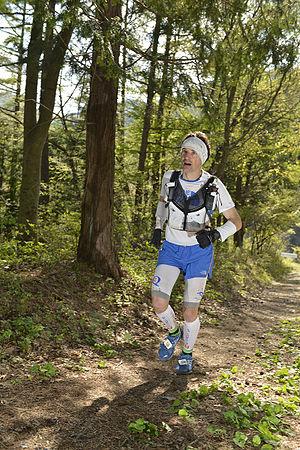
Sébastien durant l'UTMF 2013
L'Ultra-Trail Mt.Fuji est un ultra-trail disputé chaque année en septembre dans la préfecture de Yamanashi, au Japon. Établi en 2012 comme une épreuve autonome, il constitue désormais l'une des étapes de l'Ultra-Trail World Tour fondé en 2013 et disputé pour la première fois en 2014.
Sébastien Chaigneau est un athlète professionnel français, né le 23 février 1972 à Châtellerault, spécialiste de l'ultra-trail et de la course à pied en montagne. Passionné par la montagne et le sport extérieur, il est notamment reconnu par ses deux podiums sur Ultra-Trail du Mont-Blanc.
Le trail, la course nature ou plus rarement la course en sentier, est un sport de course à pied, sur longue distance, en milieu naturel, généralement sur des chemins de terre et des sentiers de randonnée en plaine, en forêt ou en montagne. Trail est l'abréviation, propre aux francophones, de l'anglais trail running.